Piano Nobile

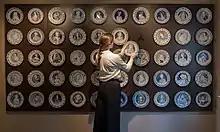
The Famous Women Dinner Service by Vanessa Bell and Duncan Grant on display at Piano Nobile in 2018.

Piano Nobile has sold and loaned works to public collections in the UK and abroad. In 2018, Charleston Farmhouse purchased from Piano Nobile the Famous Women Dinner Service by Vanessa Bell and Duncan Grant. The service was commissioned by Kenneth Clark, late director of the National Gallery and presenter of the 1969 television series "Civilisation". Depicting famous women from history and contemporary life, the set includes portraits of queens, writers, performers, and other known figures including two plates featuring the artists themselves.